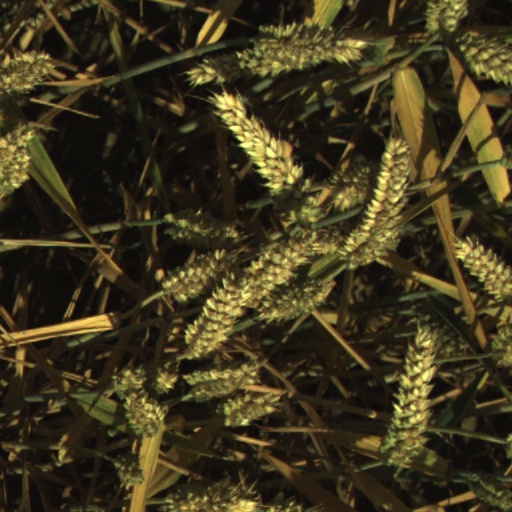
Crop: wheat